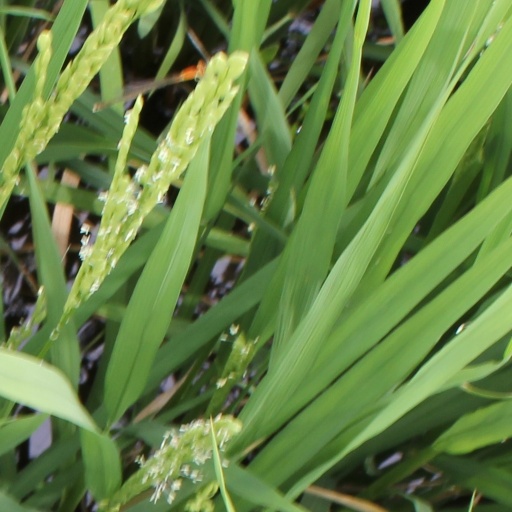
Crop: rice